Louisa Moritz

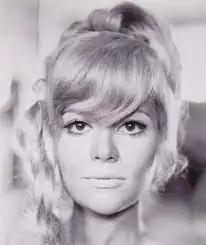

Louisa Moritz (born Luisa Cira Castro Netto; September 25, 1936 – January 4, 2019) was a Cuban-American actress and lawyer. After arriving in New York from Cuba, she became a film and television actress, then earned a law degree. She is best known for her roles in "One Flew Over the Cuckoo’s Nest" and the television show "Love, American Style".